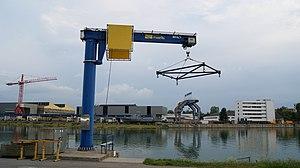
Les chantiers navals autrichiens AG (ÖSWAG) à Linz (Haute-Autriche) au port d'hiver.